Polwhele House School

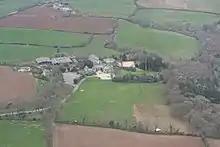
Aerial view of the school

Polwhele House is a Grade II listed manor house, standing in 32 acres of parkland, playing fields, gardens, and woods, about two miles north of Truro.